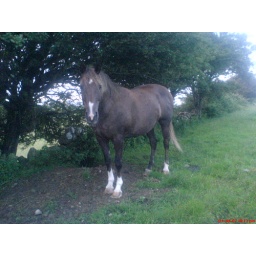
horse standing in front of a badgers sett